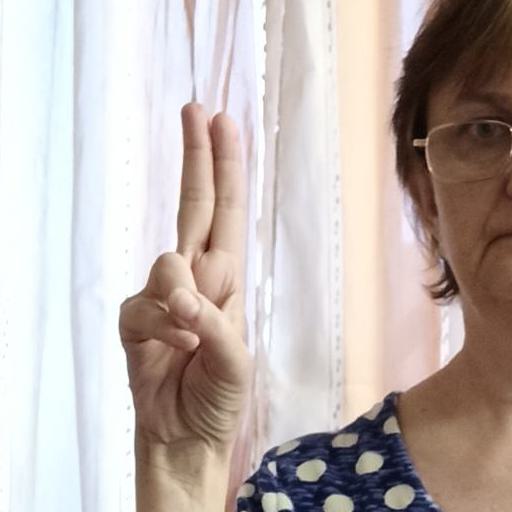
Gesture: two_up